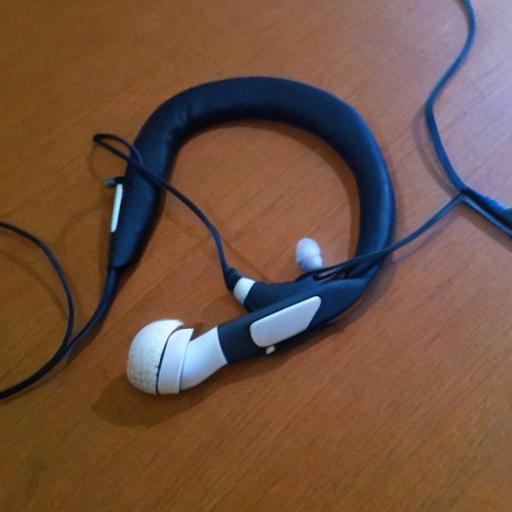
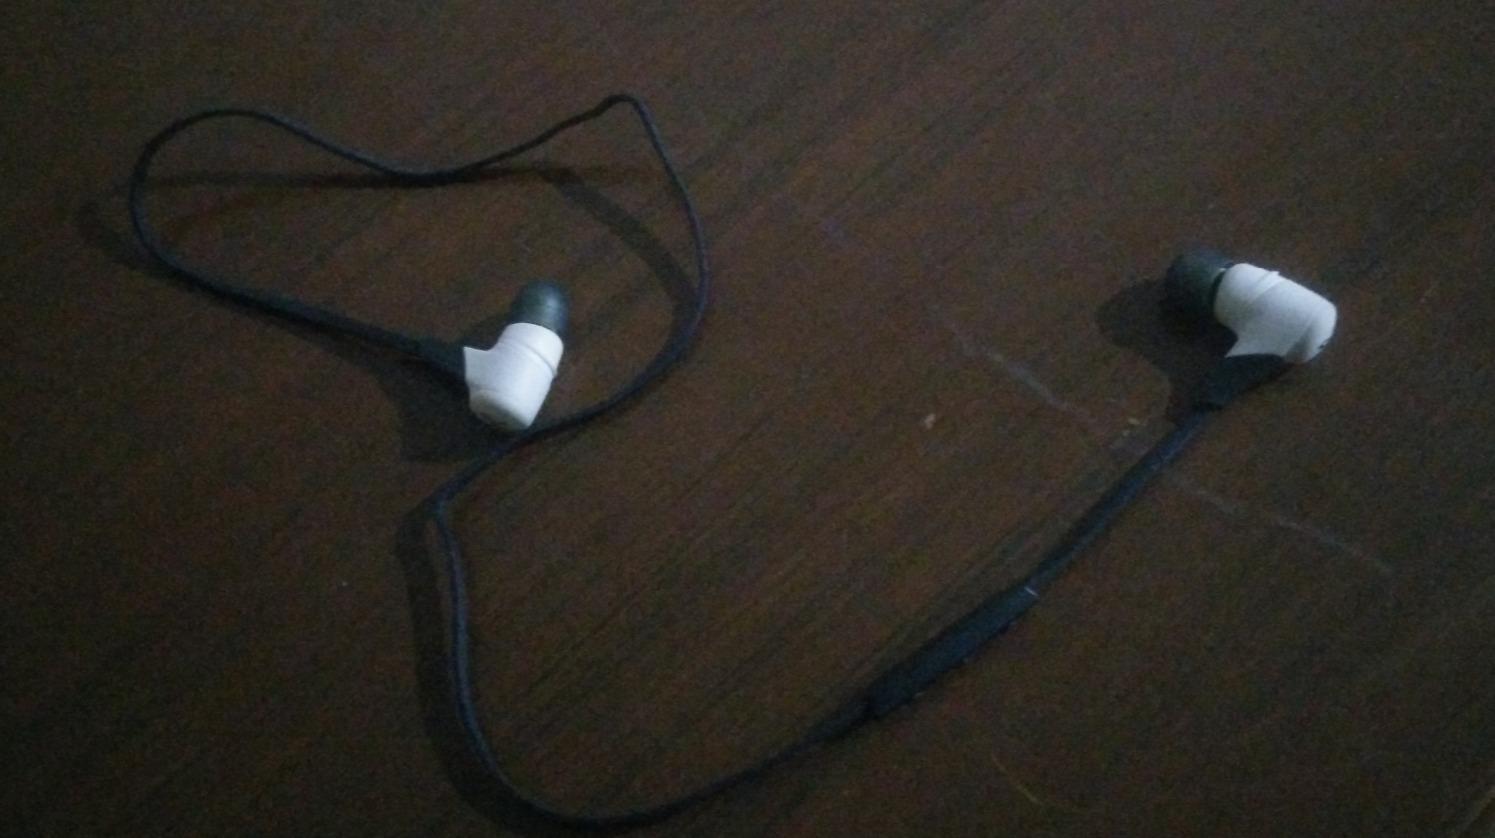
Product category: headphones
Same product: no